Old City, Knoxville

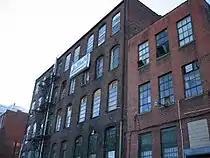
John H. Daniel Building, pre-renovation. Now open as "The Daniel", upscale rental lofts with ground floor retail.

Peace Corps "progenitor" James Herman Robinson (1907–1972) grew up in a polluted and disease-ridden slum known as "The Bottoms," which lay adjacent to the Bowery on the banks of First Creek. In his autobiography, "Road Without Turning", Robinson describes the Bottoms as the "lowest" part of Knoxville, "geographically, morally, and economically." He later joined a gang which hung out at the corner of Central and Vine, where they witnessed "every lewd act and heard every vile phrase descriptive of it."